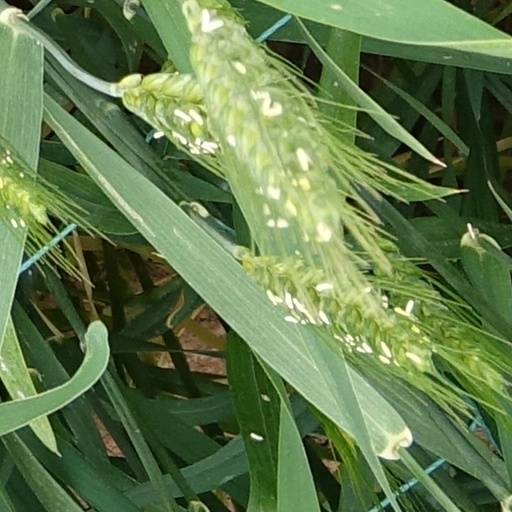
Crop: wheat